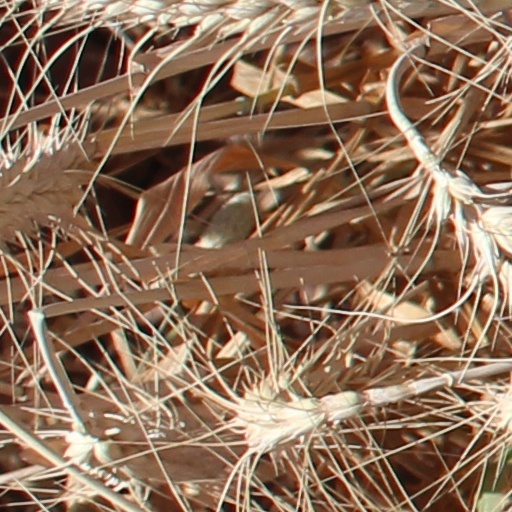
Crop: wheat